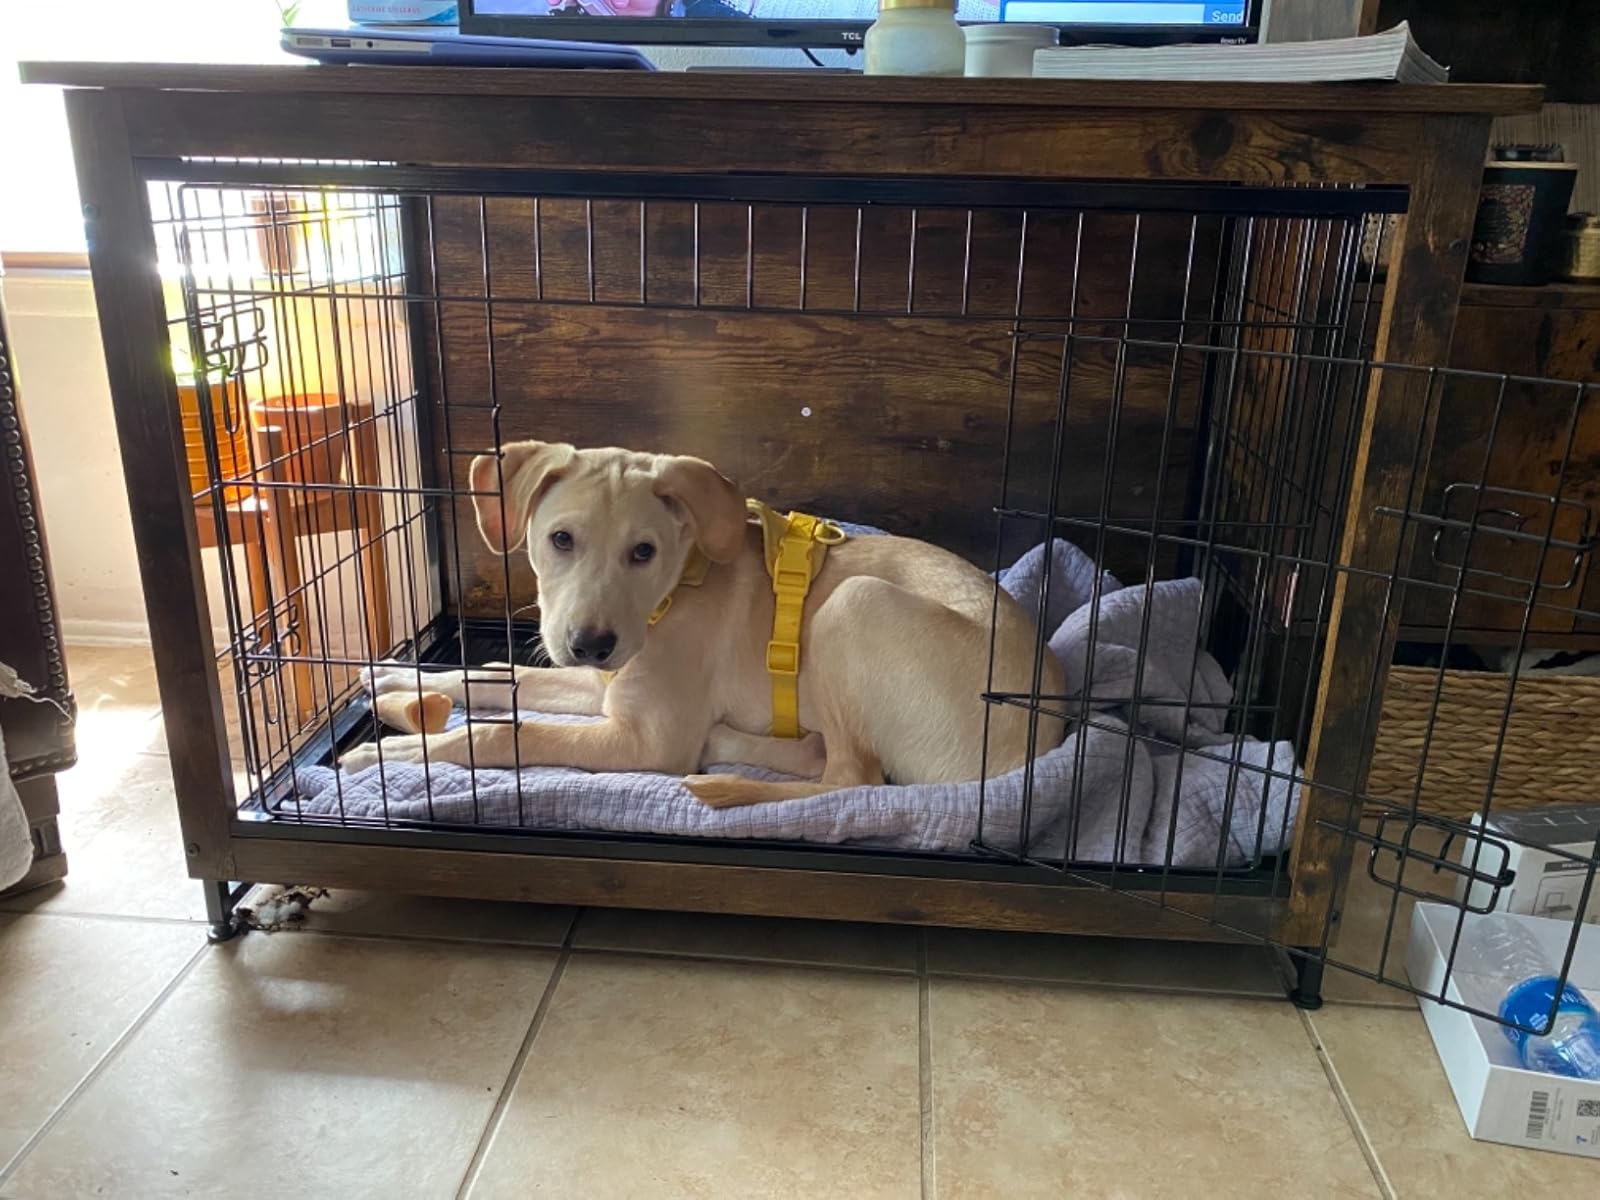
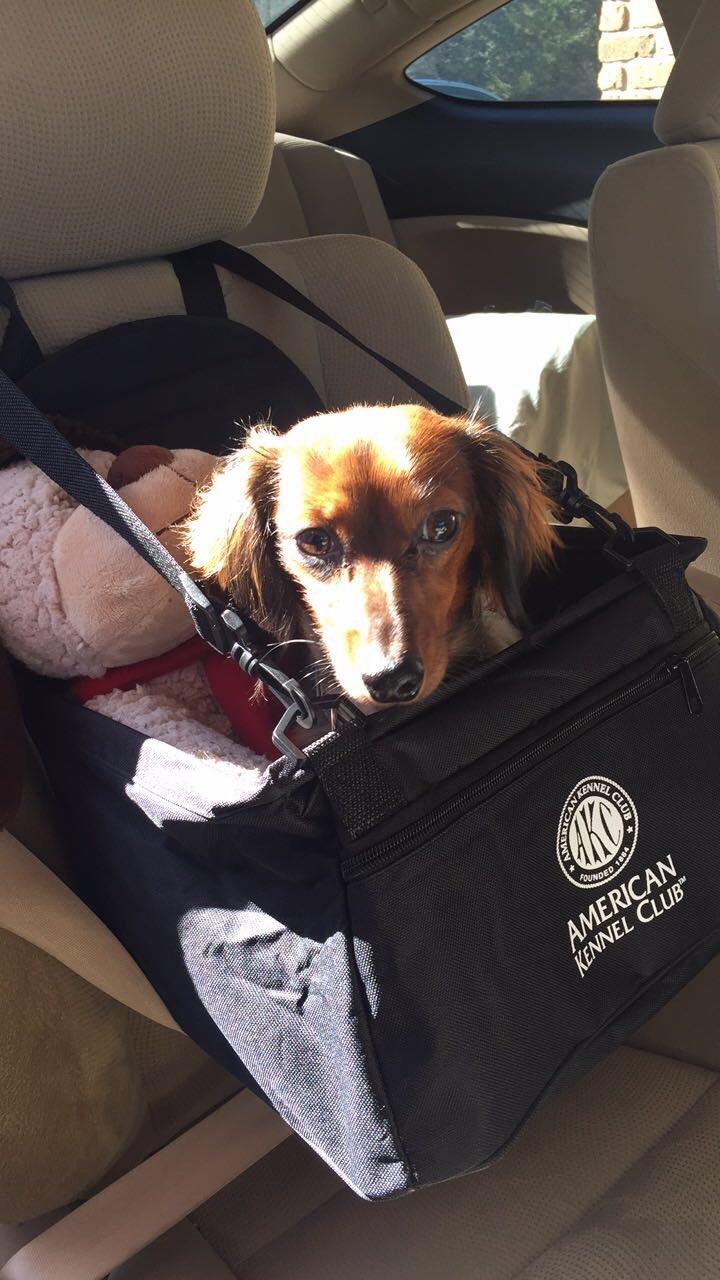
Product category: items_kennel
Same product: no